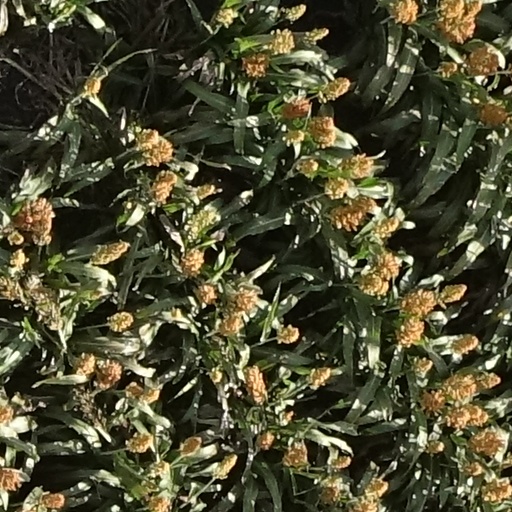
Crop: sorghum